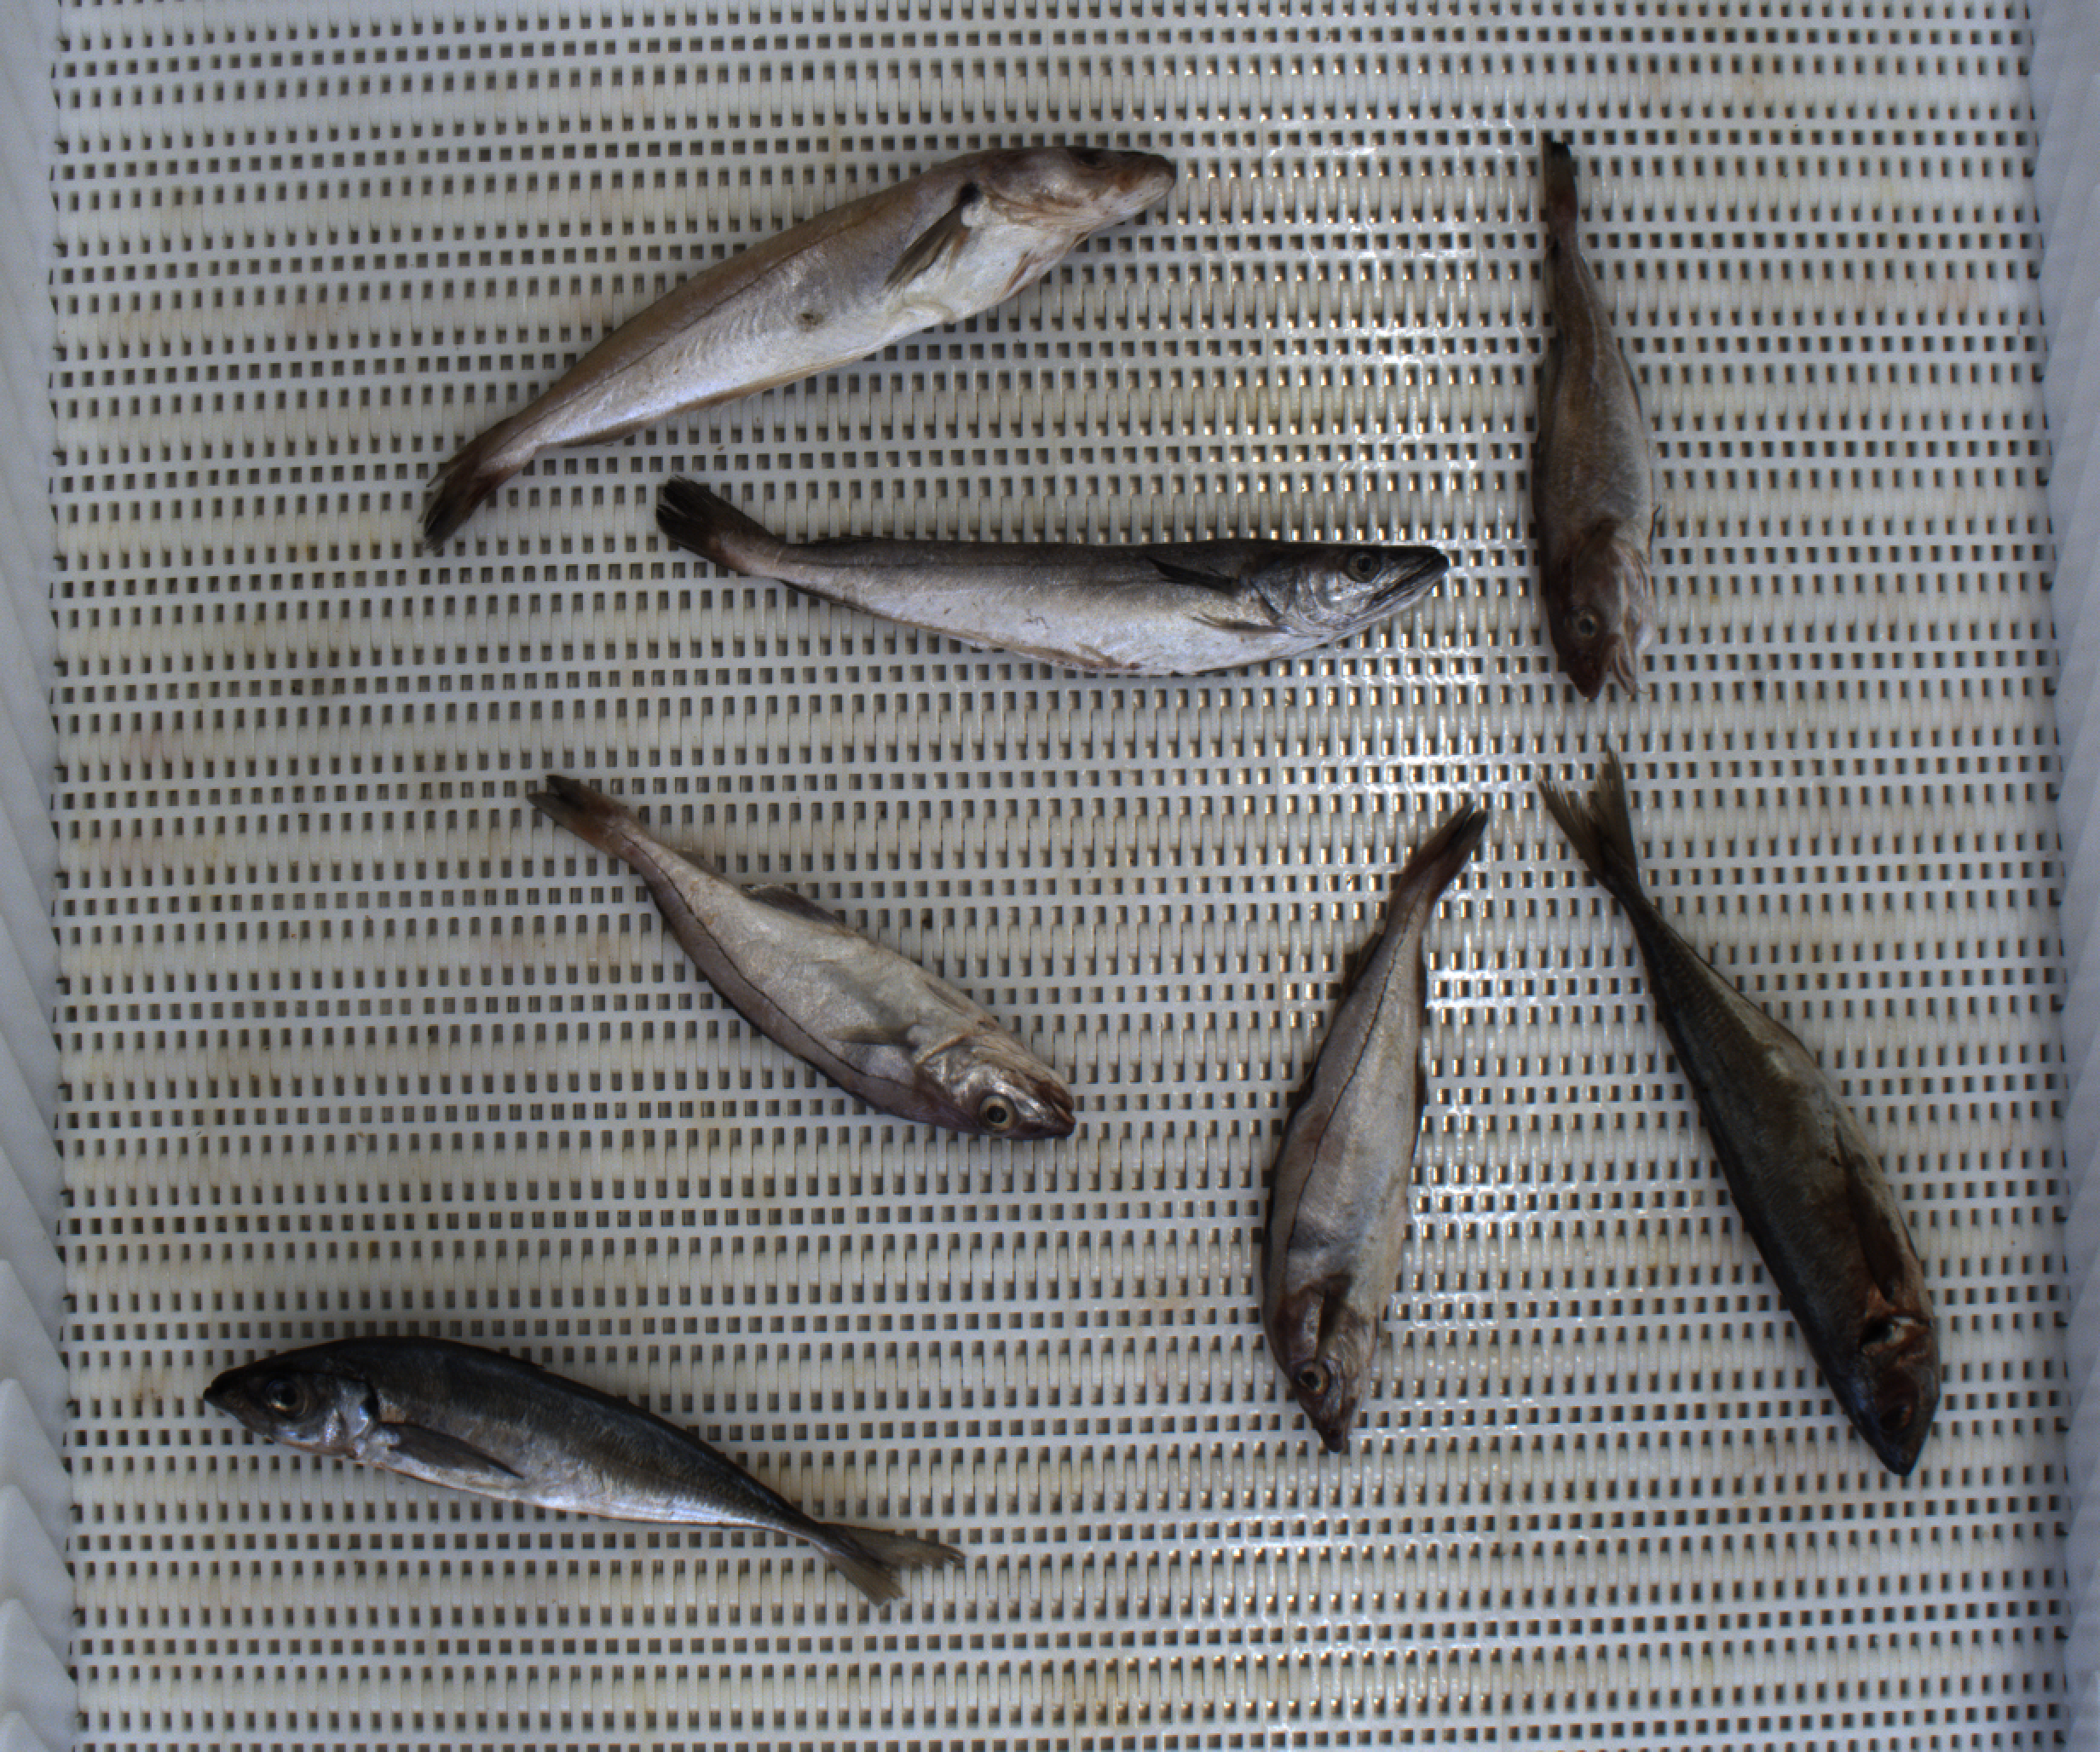
Total fish: 7
Cod: 1
Haddock: 2
Whiting: 1
Hake: 1
Horse mackerel: 2
Saithe: 0
Other: 0